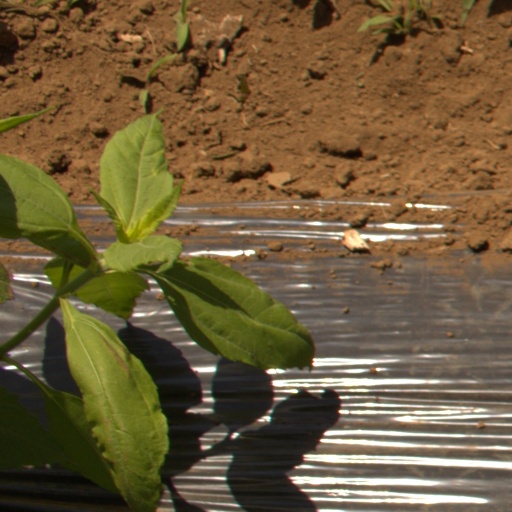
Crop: Jerusalem artichoke